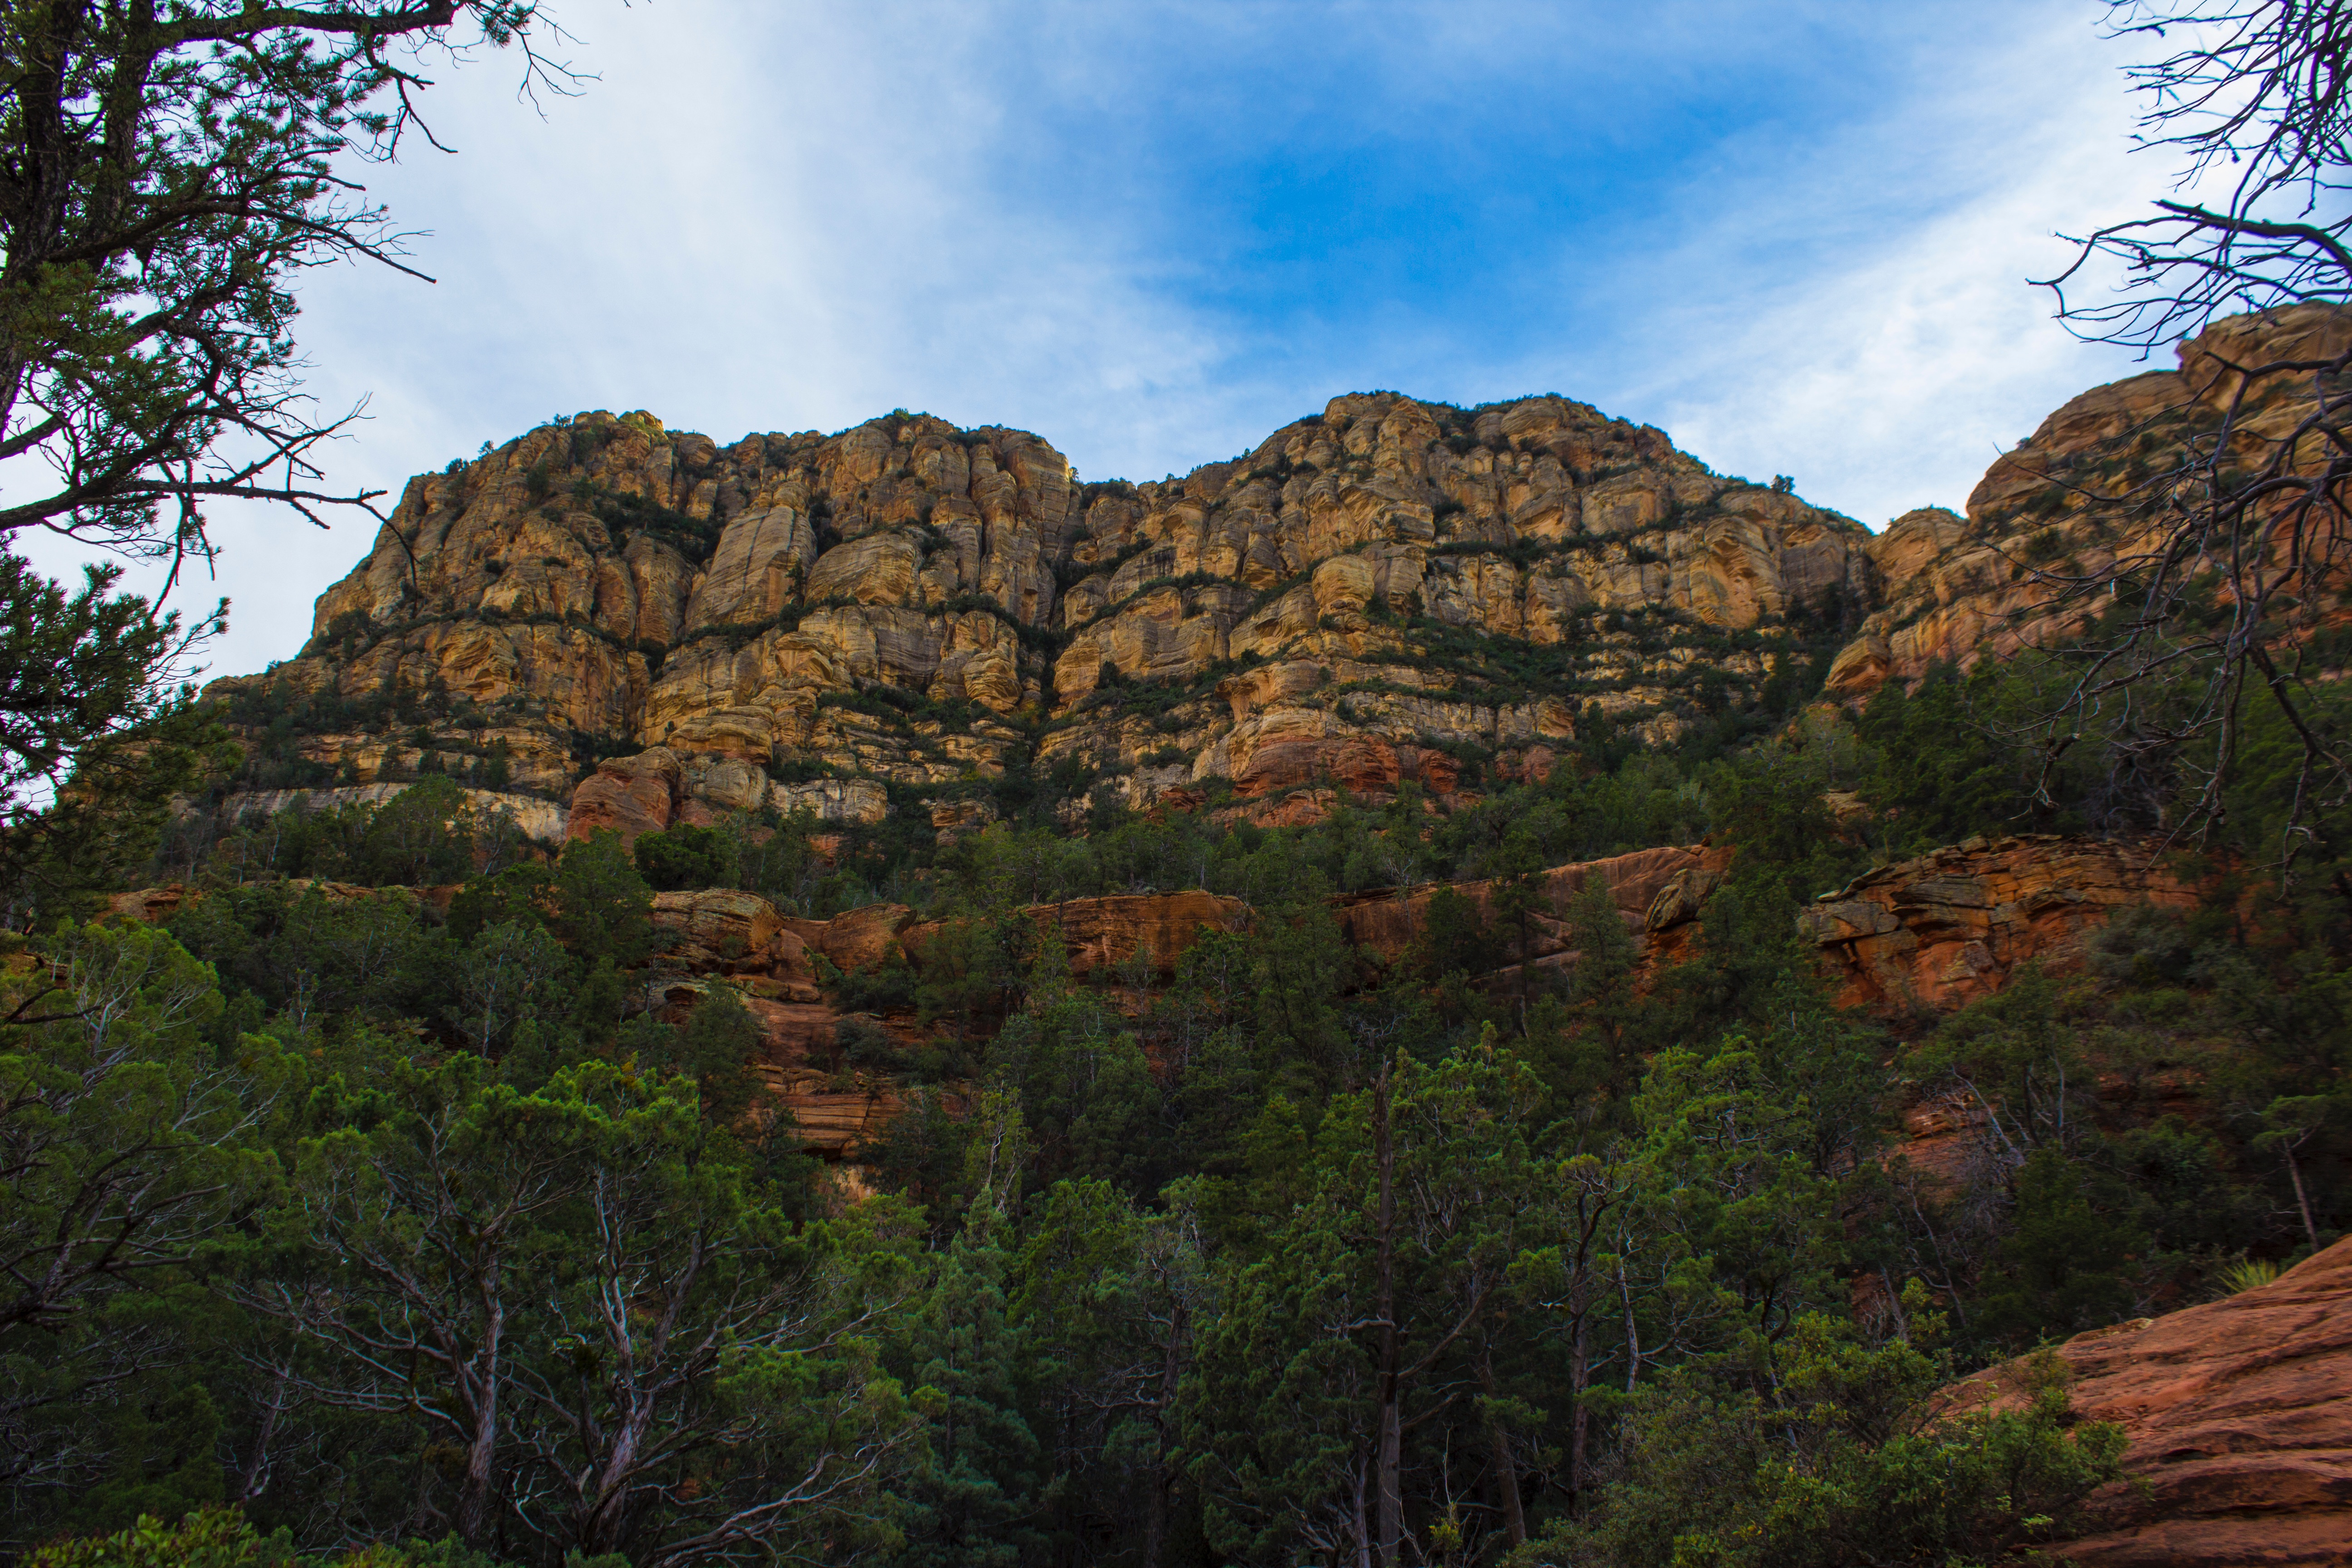
landscape, tree, nature, forest, rock, wilderness, mountain, trail, leaf, hill, valley, mountain range, formation, cliff, autumn, park, canyon, terrain, national park, ridge, geology, plateau, ecosystem, landform, biome, geographical feature, mountainous landforms